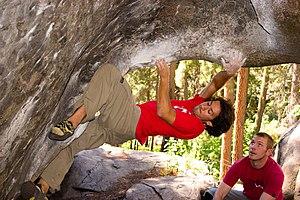
L’escalade en dévers désigne l'escalade pratiquée sur les profils en surplomb et sous les toits.
L’escalade de bloc, désignée comme le bloc dans le jargon des pratiquants, est une discipline sportive et un type d'escalade, consistant à grimper des blocs de faible hauteur. Le bloc se pratique aussi bien en extérieur sur des sites rocheux, qu'en intérieur sur des structures artificielles. Les pratiquants sont appelés « grimpeurs » ou plus précisément « bloqueurs ».